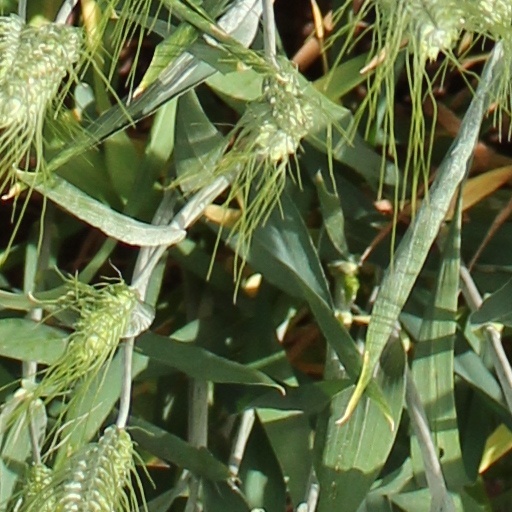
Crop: wheat